Alfred Jolly

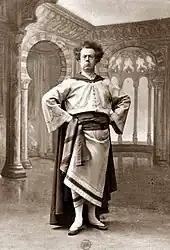
As Hérisson de Porc Epic in Chabrier's "L'étoile" (1877)

Alfred-Jules Jolly (20 April 1839 – 8 May 1891) was a French singer and actor. In the first part of his career he featured in operettas in Brussels and later in Paris, creating roles in works by Lecocq, Hervé and Offenbach, among others. From 1884 he switched to the non-musical theatre, based at the Théâtre du Vaudeville, starring in comedies and farces.